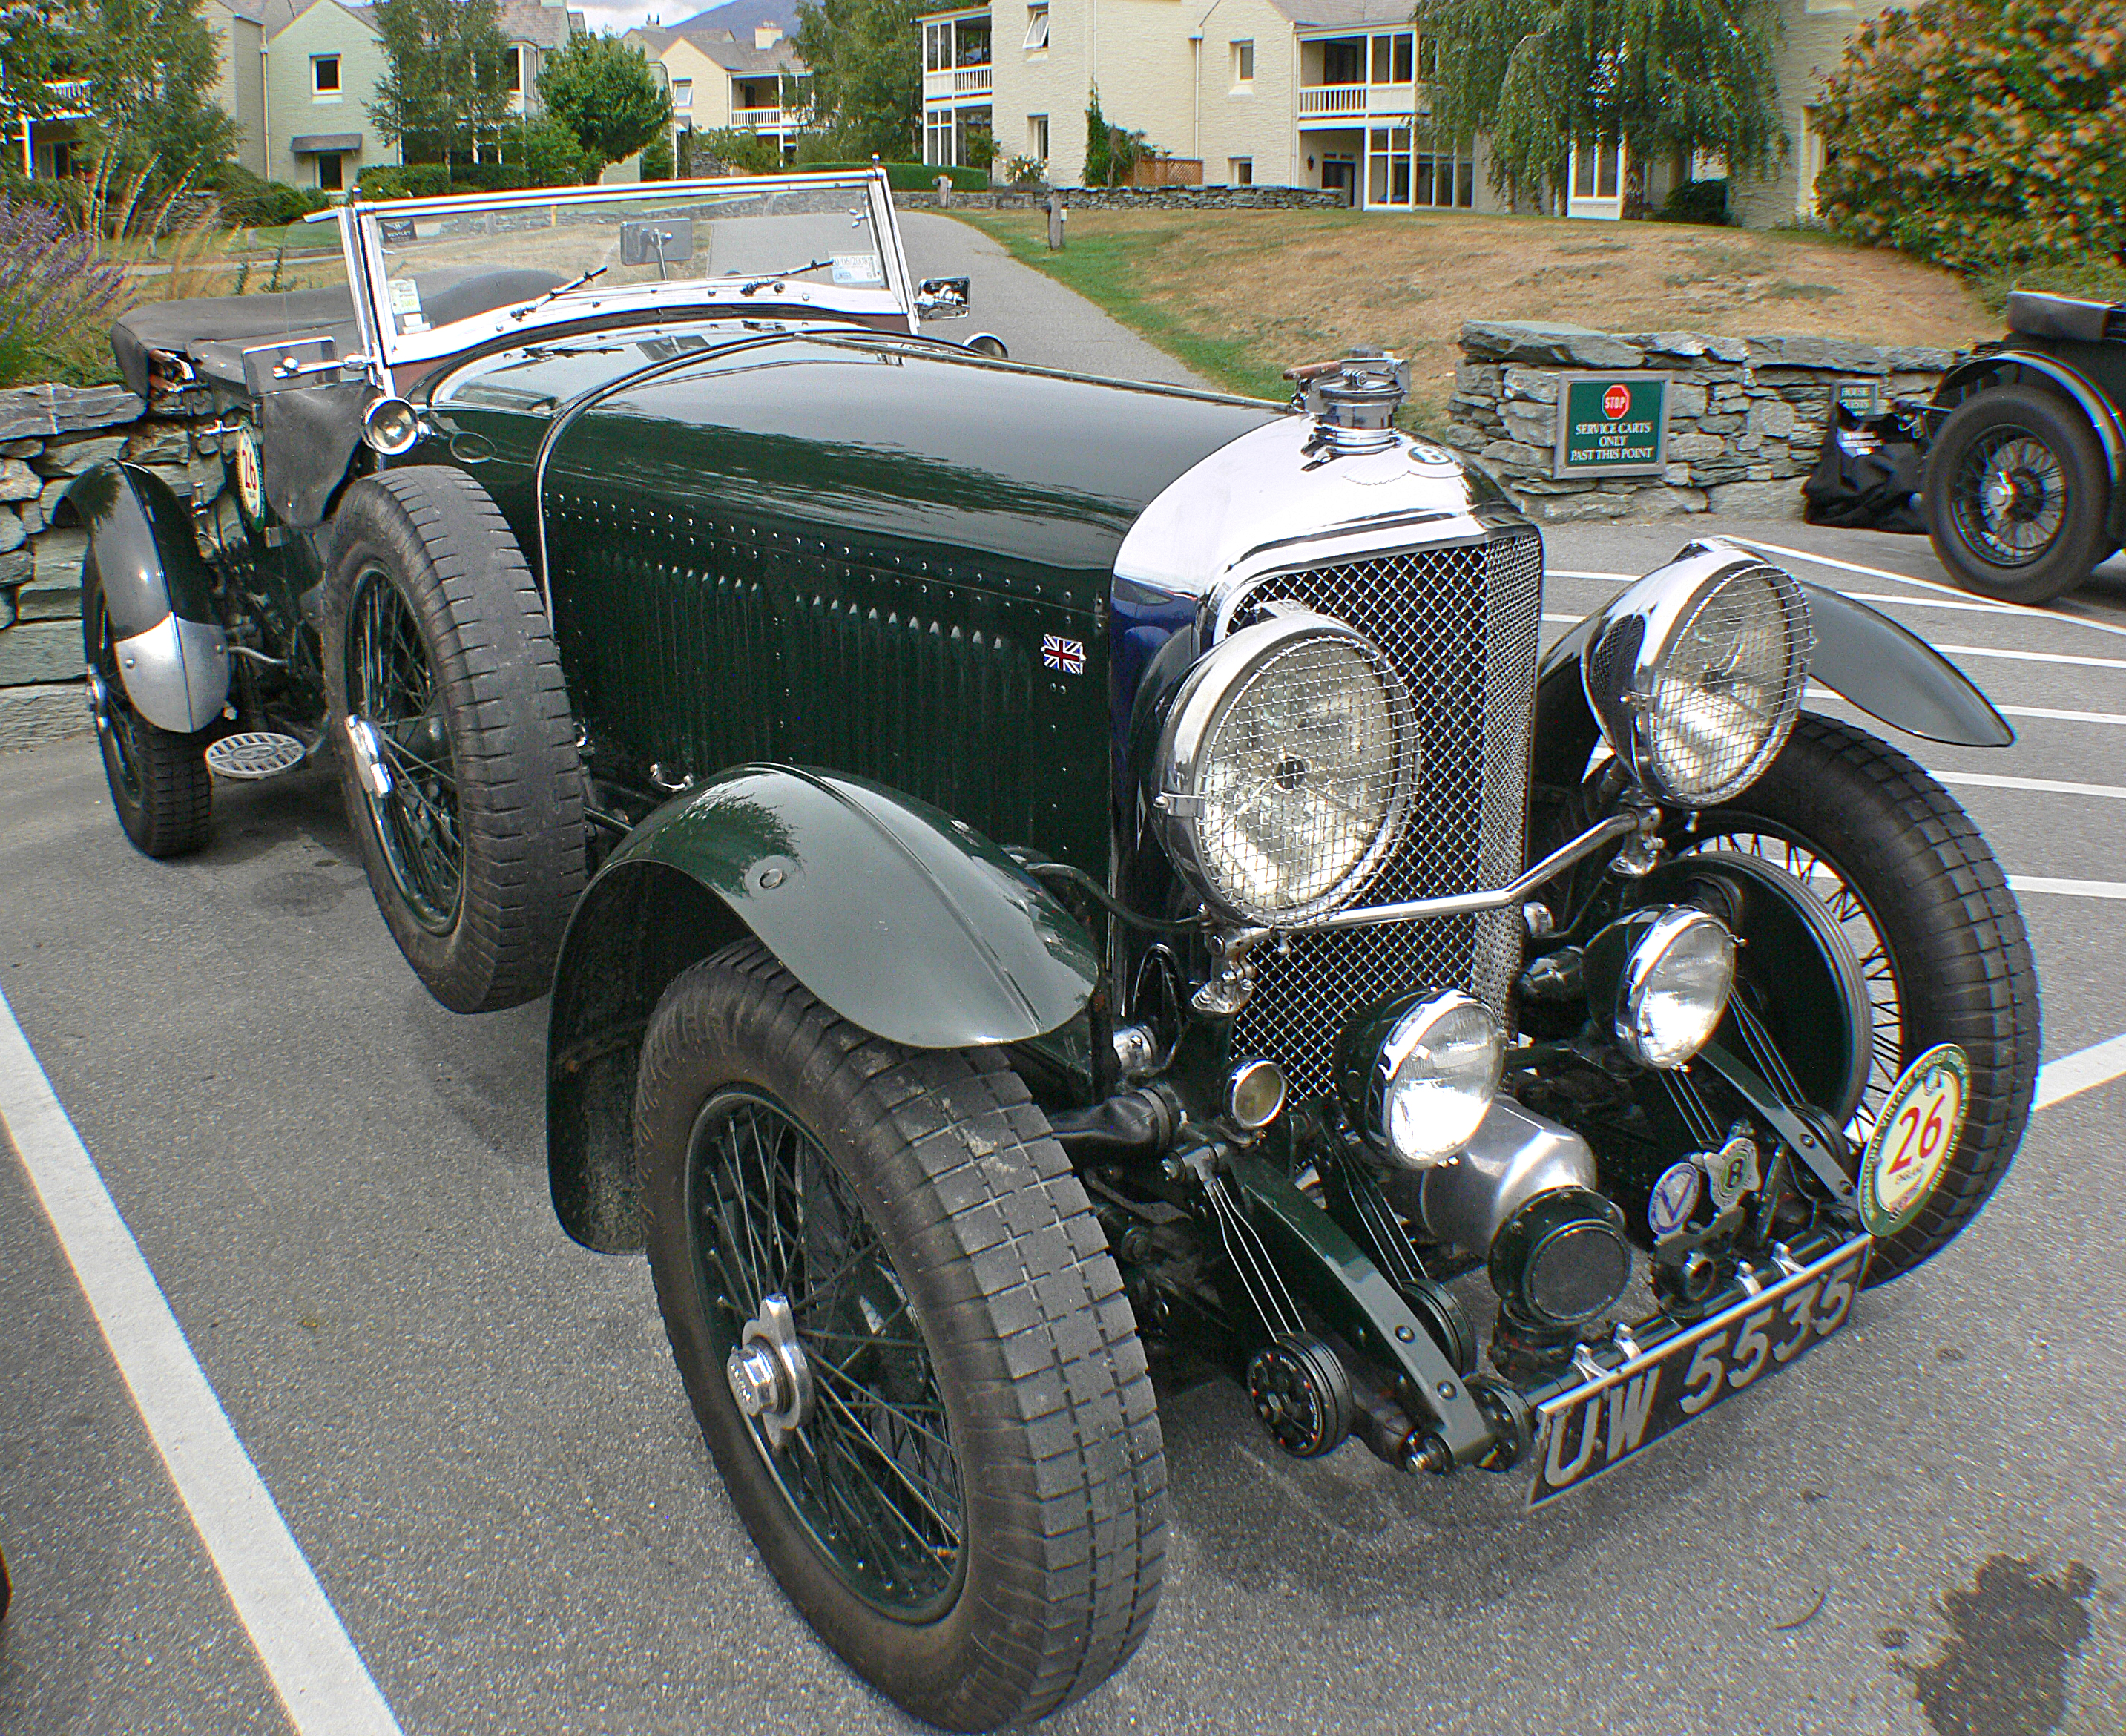
car, vehicle, motor vehicle, vintage car, cars, sportscars, racing, convertible, bridgecamera, carshows, fastcars, bentley, britishclassiccars, vintagebentleyrally, opentoptouringcar, 1930bentleyspeedsix, antique car, land vehicle, touring car, automobile make, luxury vehicle